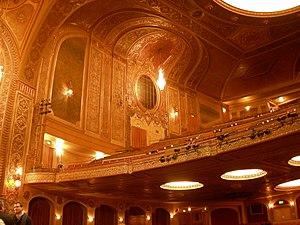
Le Paramount Theatre est une salle de spectacle de 2800 places située dans le centre-ville de Seattle aux États-Unis, au croisement de la 9ᵉ avenue et de Pine Street. À l'origine salle de cinéma, il ouvre officiellement ses portes le 1ᵉʳ mars 1928 sous le nom de Seattle Theatre, et est depuis le 9 octobre 1974 inscrit au Registre national des lieux historiques. Le cinéma fait partie des lieux emblématiques de la ville de Seattle. Le bâtiment est l'œuvre de l'architecte B. Marcus Priteca et fut construit par la société de construction Rapp & Rapp, célèbre pour ses nombreuses constructions aux États-Unis. Il fut renommé en Paramount dans les années 1940. Aujourd'hui, le lieu fait office de salle de spectacles, salle de concerts, et lieu de projection de films muets.